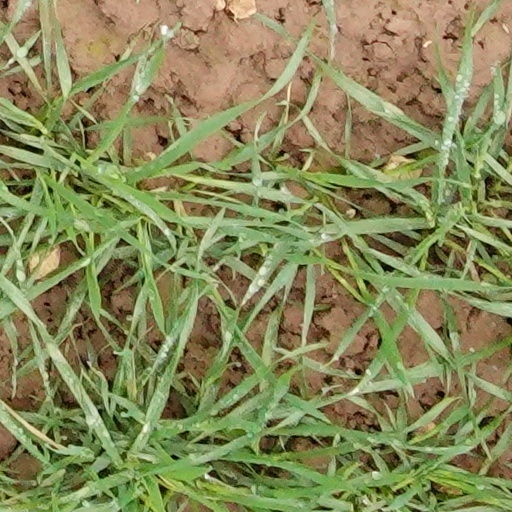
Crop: wheat